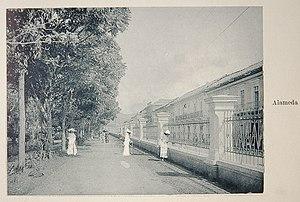
Trois femmes traversent le parc Alameda à Quito en 1911. Si vous regardez attentivement, vous pouvez voir qu'une robe et un costume de femme ont été «peints» sur les indigènes"